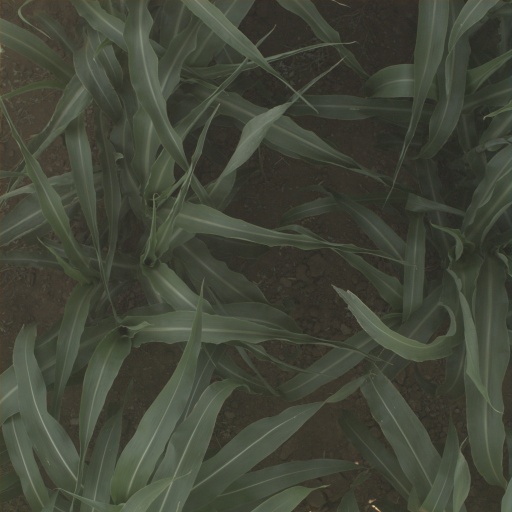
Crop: sorghum